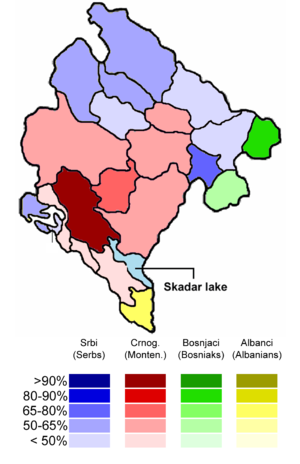
Les Monténégrins sont un peuple de la branche des Slaves méridionaux, vivant essentiellement au Monténégro.